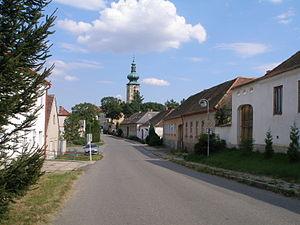
Dešná est une commune du district de Jindřichův Hradec, dans la région de Bohême-du-Sud, en République tchèque. Sa population s'élevait à 597 habitants en 2020.